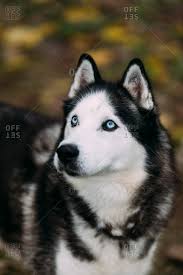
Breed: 232-n000083-Eskimo_dog